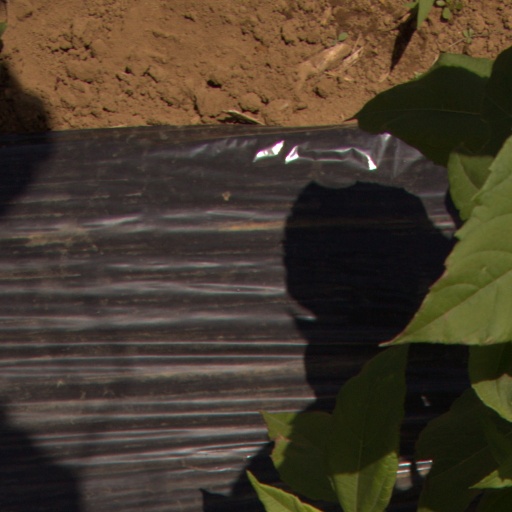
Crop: Jerusalem artichoke